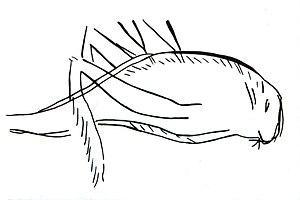
Sauterelle gravée sur os, provenant de la grotte d'Enlène à Montesquieu-Avantès, Ariège. Elle a été trouvée à l'entrée de la galerie qui mène aux Trois-Frères, et a longtemps été attribuée à cette dernière grotte. Voir Enrico Pozzi, Les Magdaléniens: art, civilisations, modes de vie, environnements, p. 177. Čeština: Rytina kobylky z jeskyně Enlène
Les Rhaphidophoridae sont une famille d'orthoptères ensifères, la seule de la super-famille des Rhaphidophoroidea.
La grotte d'Enlène ou caverne d'Enlène est une grotte essentiellement d'habitat du Magdalénien moyen située sur la commune de Montesquieu-Avantès en Ariège, dans la région Occitanie en France.
La grotte des Trois-Frères est située sur la commune de Montesquieu-Avantès dans le terroir de Volvestre, dans le département de l'Ariège, en région Occitanie, France.